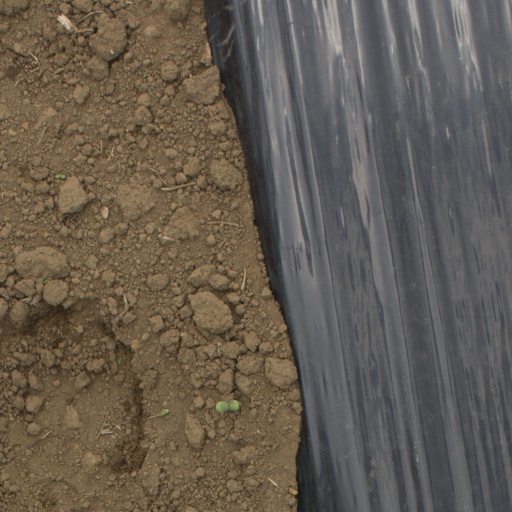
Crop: Jerusalem artichoke